Pat Torpey

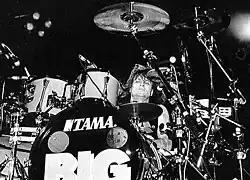
Torpey performing with Mr. Big

While on tour with the Knack, Torpey was noticed by Billy Sheehan and Paul Gilbert, who were looking for a drummer for a new band. "I loved playing with the Knack but when Billy approached me I jumped at the chance."